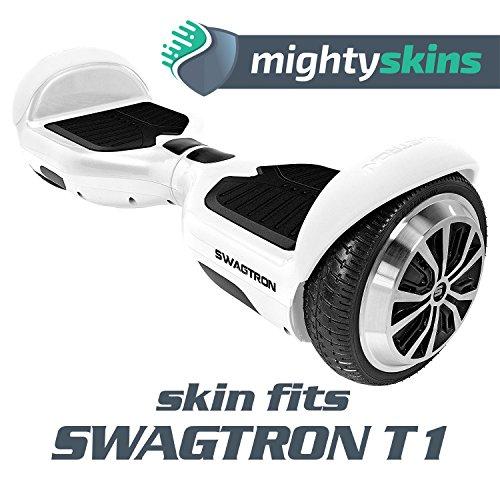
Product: MightySkins Skin Compatible with Swagtron T1 Hover Board Self Balancing Smart Scooter wrap Cover Sticker Skins Swirly Black
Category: Sports & Outdoors | Outdoor Recreation | Skates, Skateboards & Scooters | Scooters & Equipment | Accessories
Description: Great Condition.
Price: $13.86
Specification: ProductDimensions:9x0.1x6inches|ItemWeight:0.16ounces|ShippingWeight:1pounds|ASIN:B01N69HADX|Itemmodelnumber:SwagtronT1HoverBoard